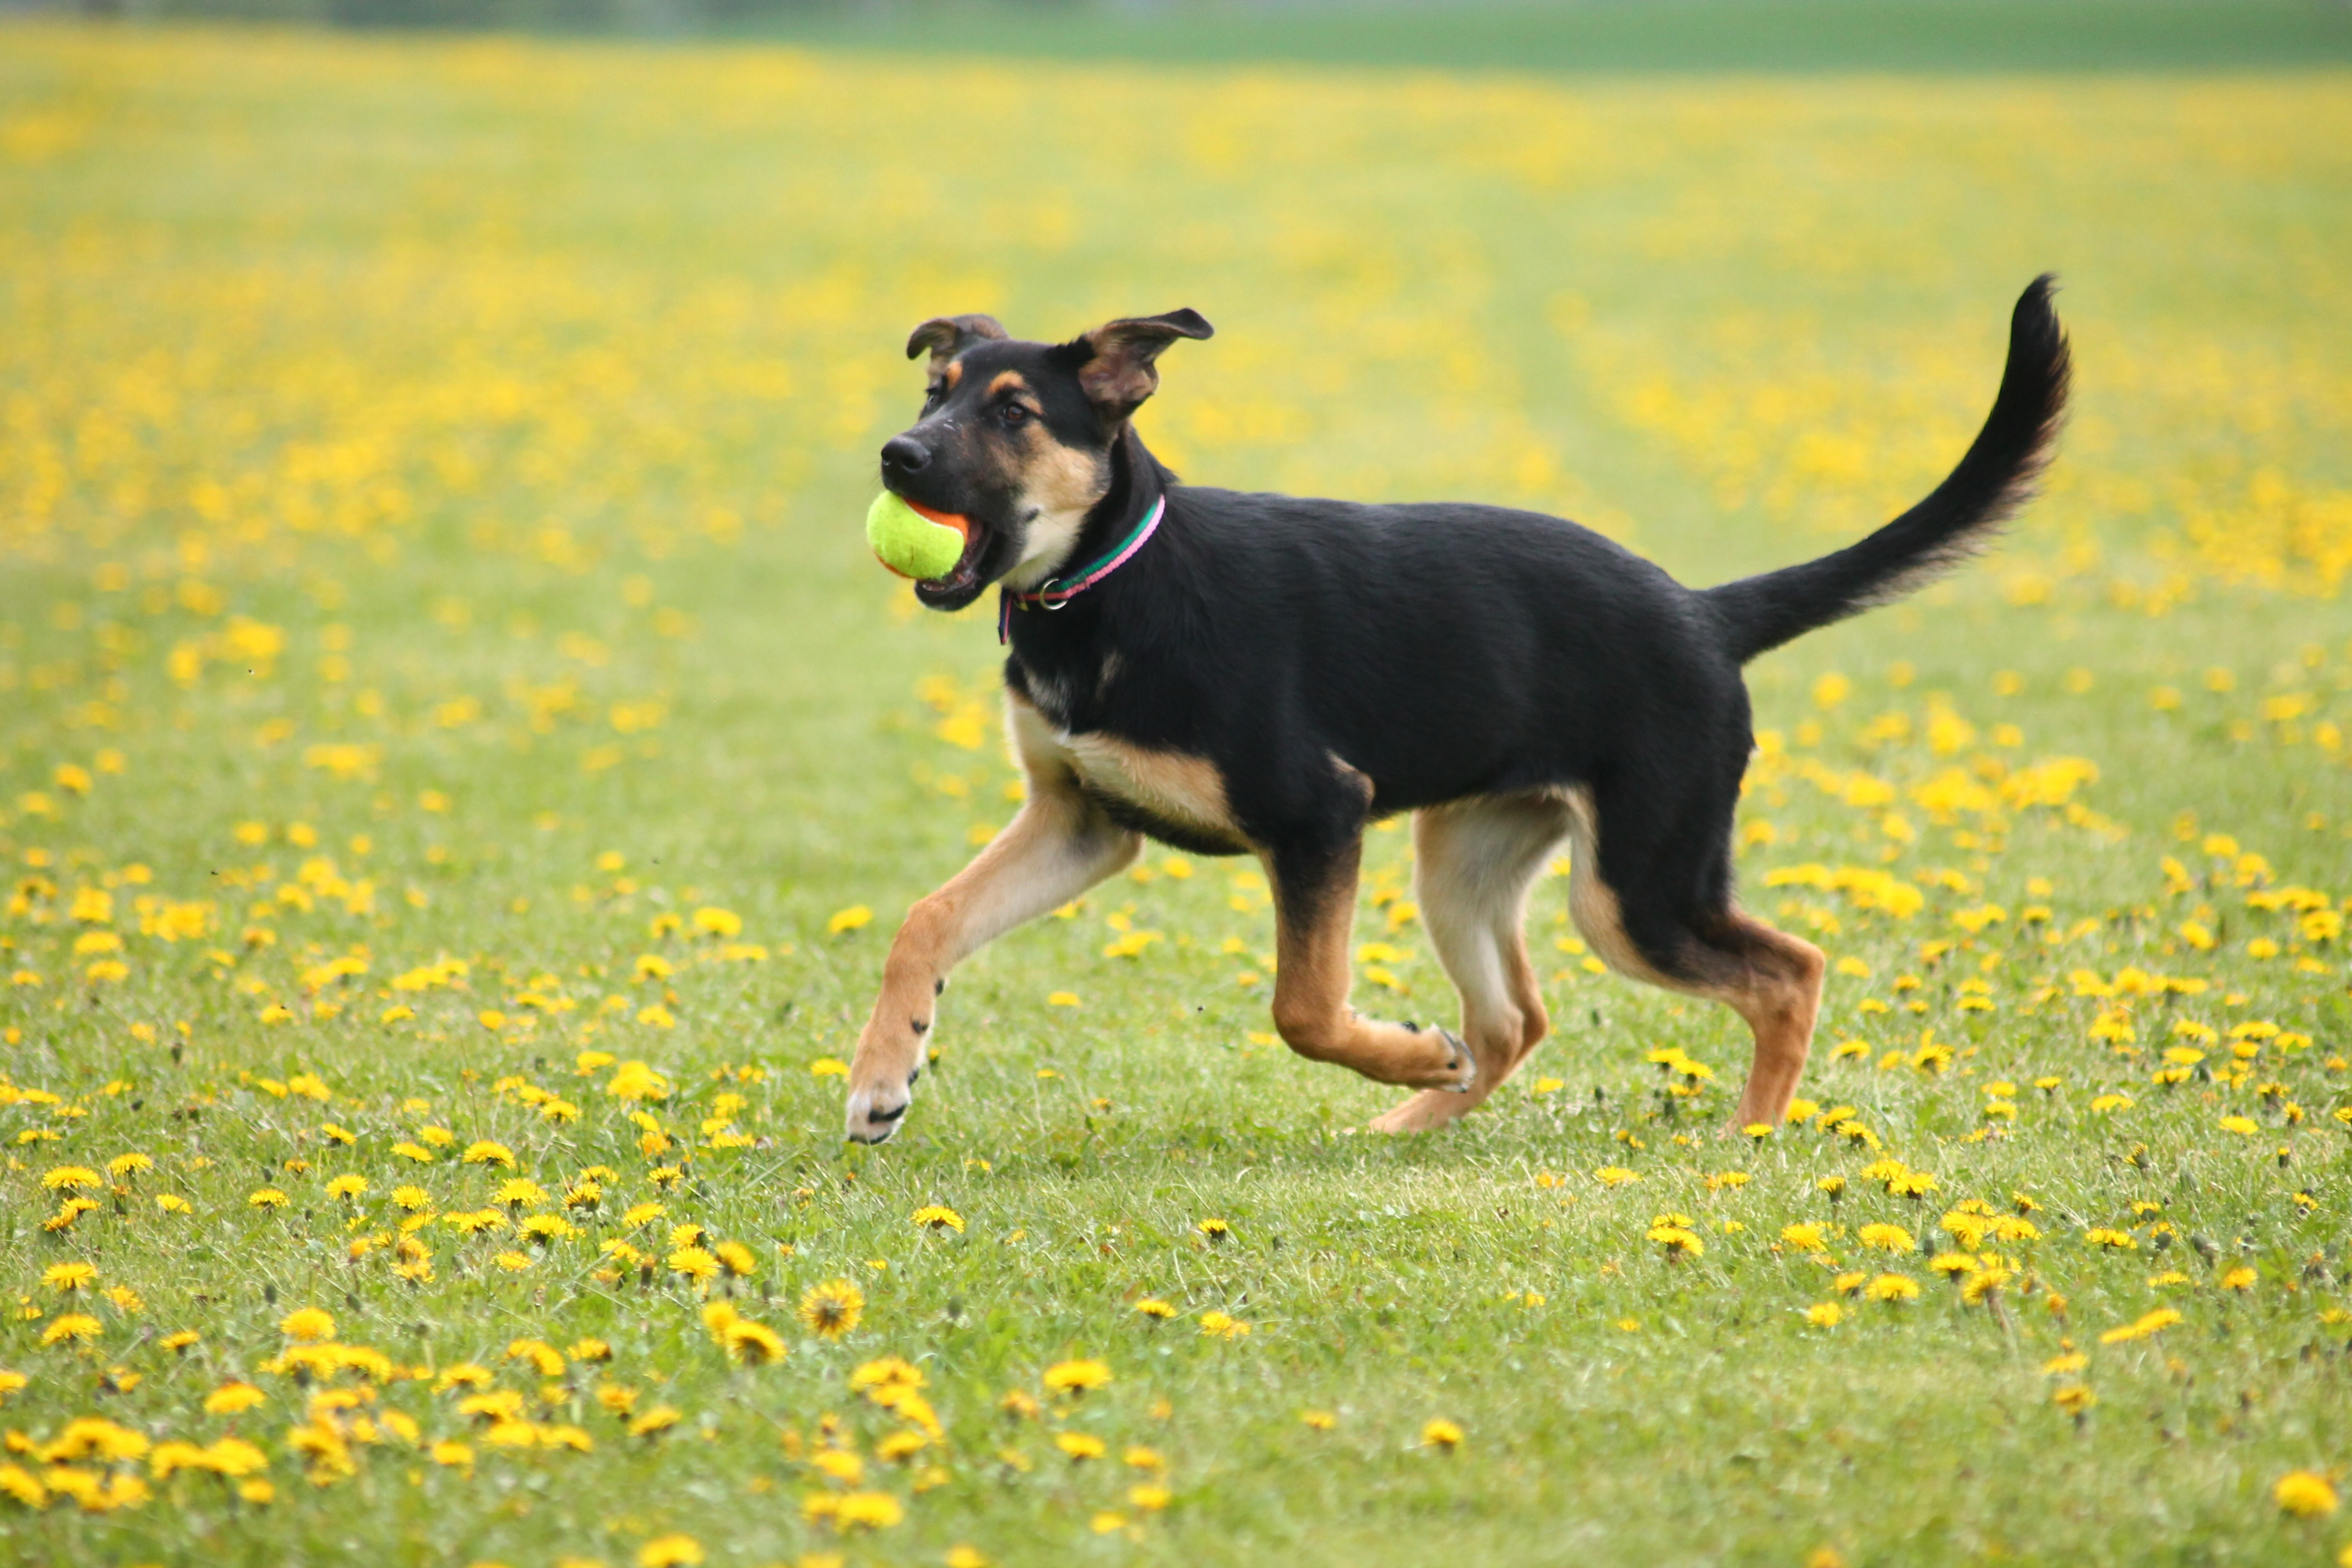
meadow, puppy, dog, mammal, vertebrate, dog breed, terrier, german pinscher, dog like mammal, carnivoran